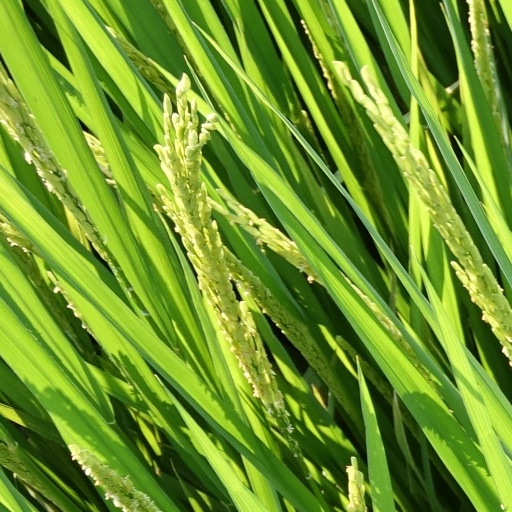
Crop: rice